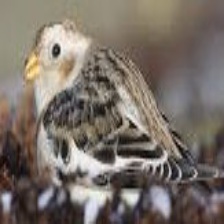
Species: MCKAYS BUNTING
Scientific name: PLECTROPHENAX HYPERBOREUS
ImageNet parent category: indigo_bunting